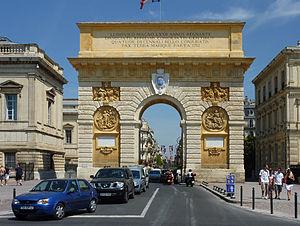
Montpellier: l'Arc de triomphe 2
Montpellier a connu une histoire bien particulière, tantôt très calme, tantôt très mouvementée. Née au milieu du Moyen Âge, au début de la période de grande croissance économique, démographique et culturelle, elle fut durant ses premiers siècles d’existence le modèle même de la réussite à la médiévale. Cosmopolite dès ses origines, elle fut très vite un centre du savoir. Touchée plus profondément que les autres grandes villes par la crise des XIVᵉ et XVᵉ siècles, elle ne s’en remit jamais complètement et cessa d’être un grand centre économique, mais son importance intellectuelle et religieuse ne diminua pas. Touchée de plein fouet par les guerres de religion, elle demeura par la suite une ville réputée pour sa douceur de vivre. Depuis une trentaine d’années surtout, elle connaît à nouveau un très fort développement, et le charme intact des rues chargées d’histoire de l’Écusson n’est certainement pas étranger à son attractivité.